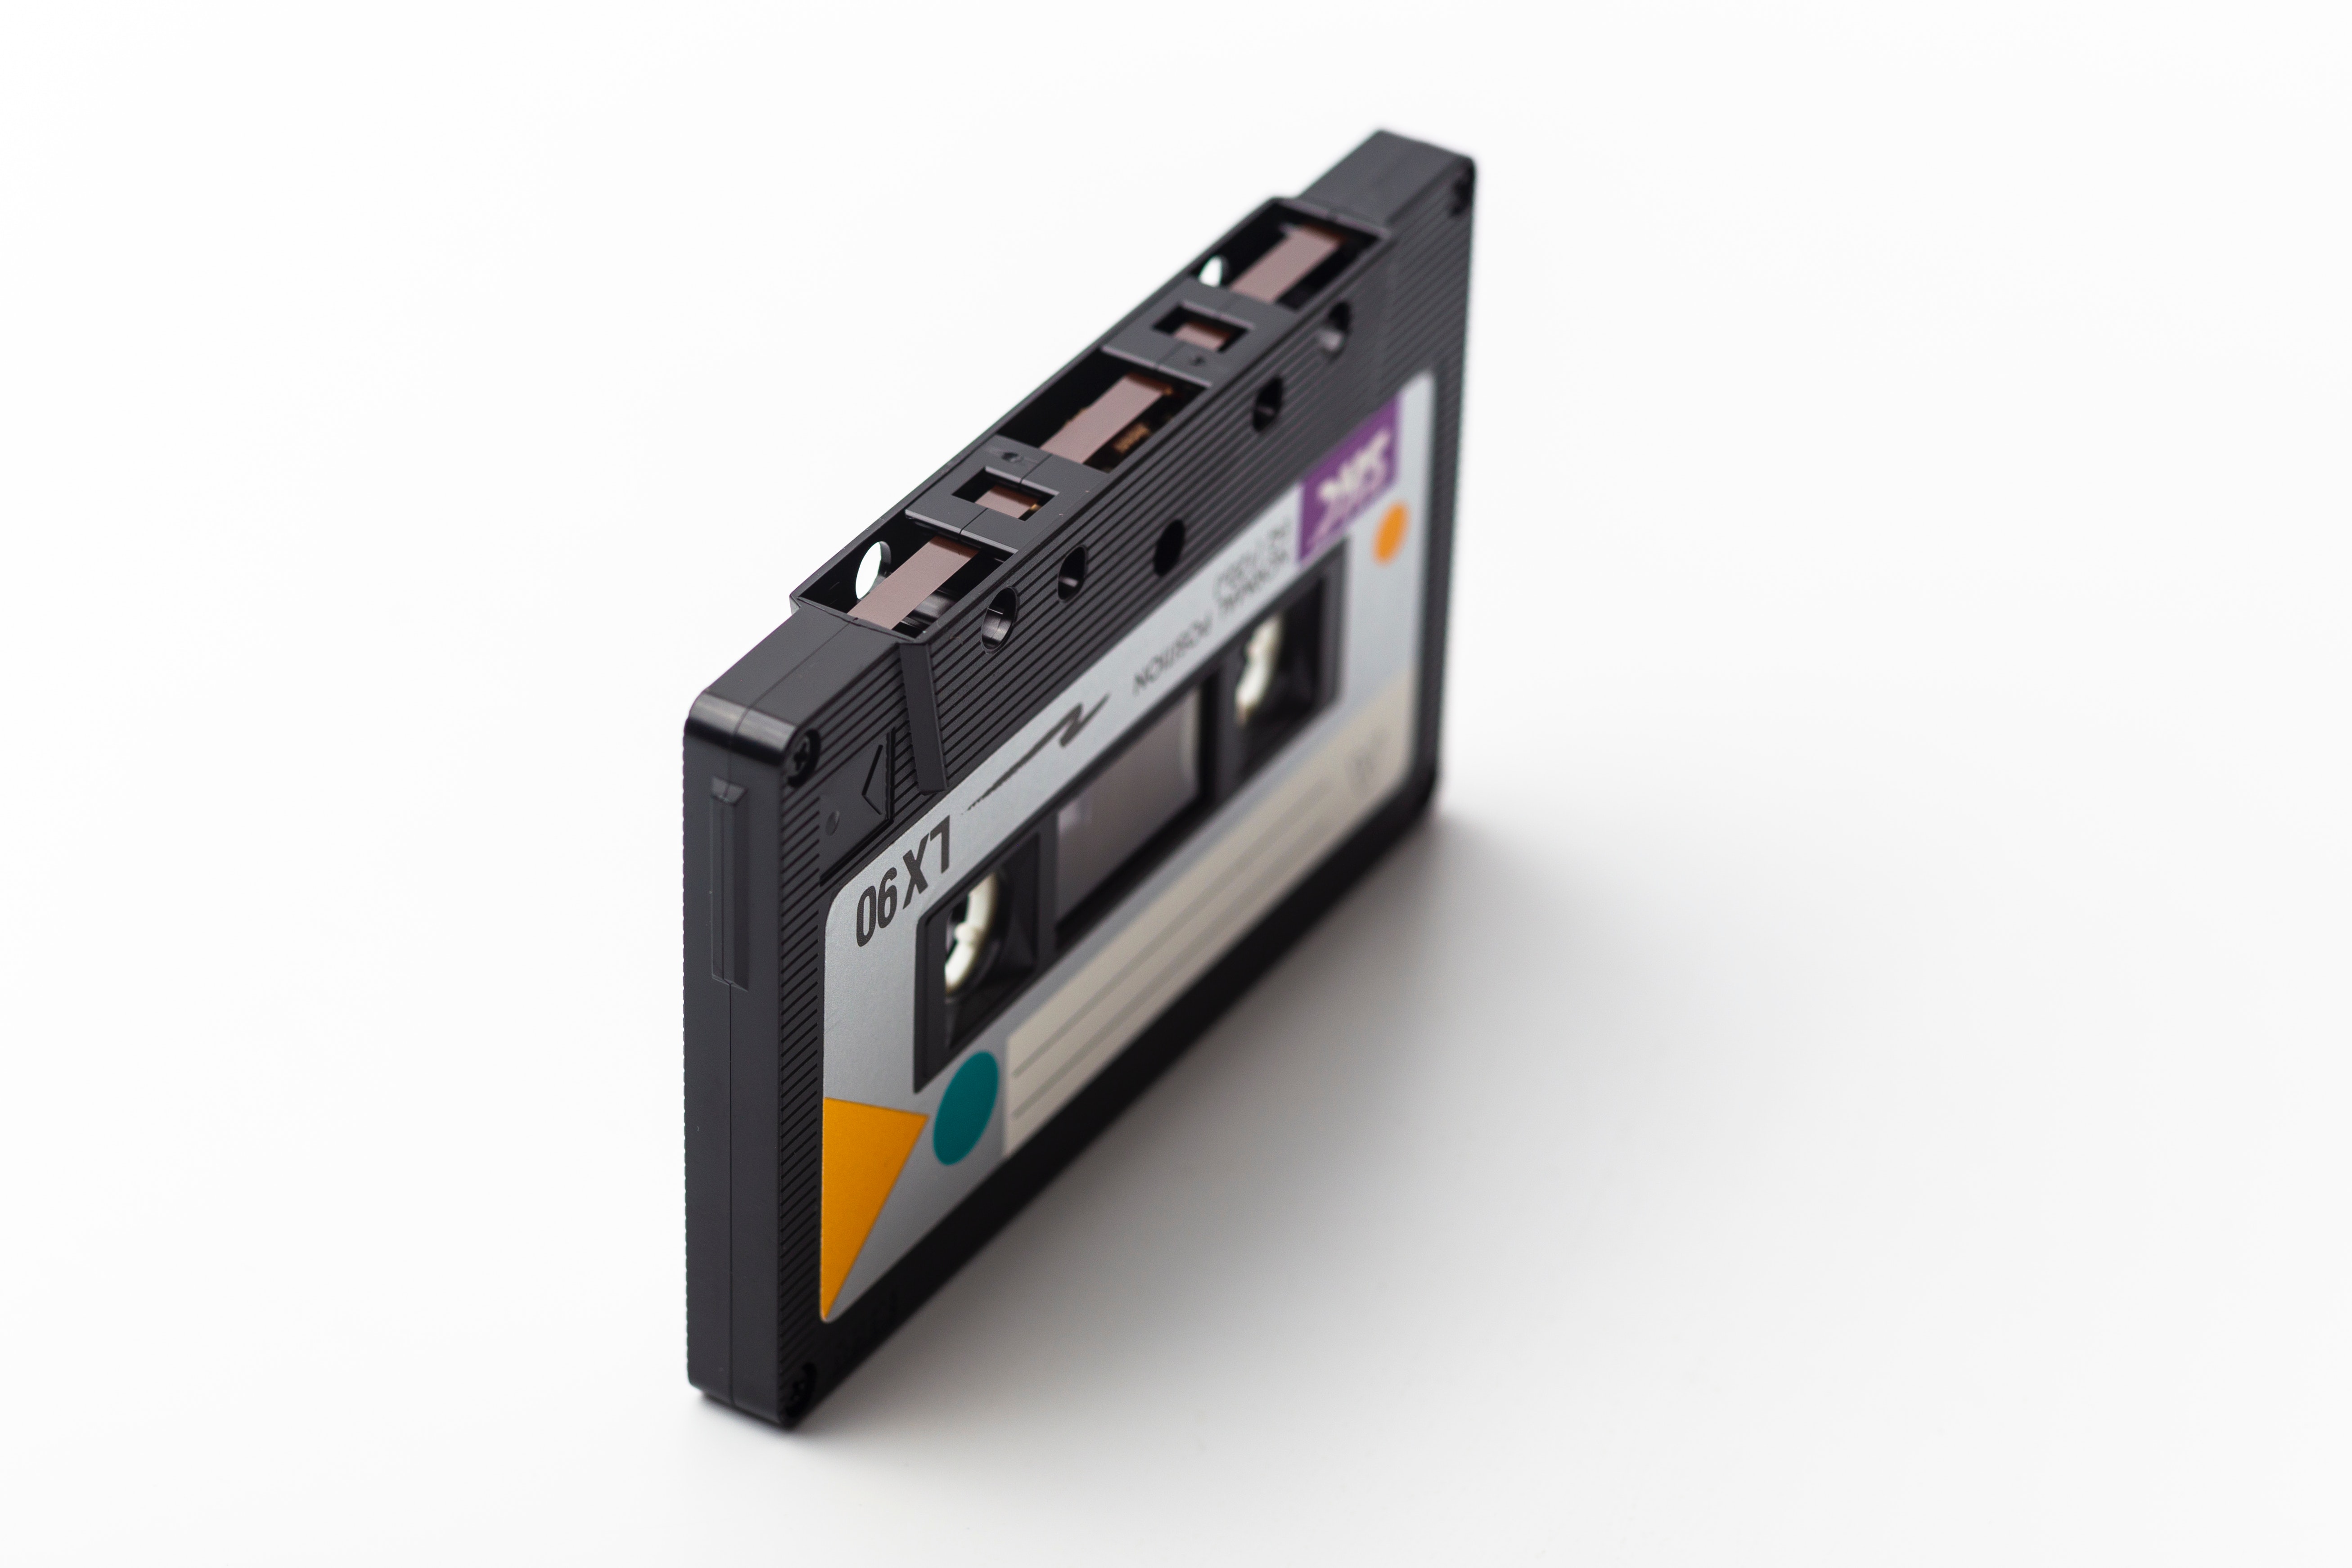
product, technology, electronics accessory, hardware, electronic device